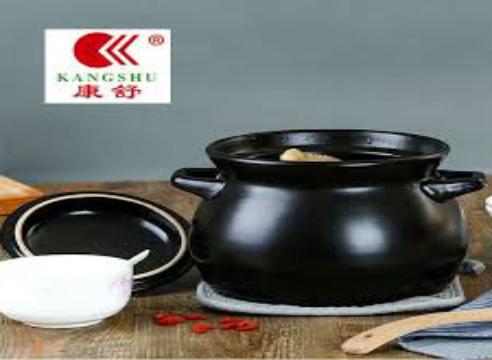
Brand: kangshu
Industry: Others